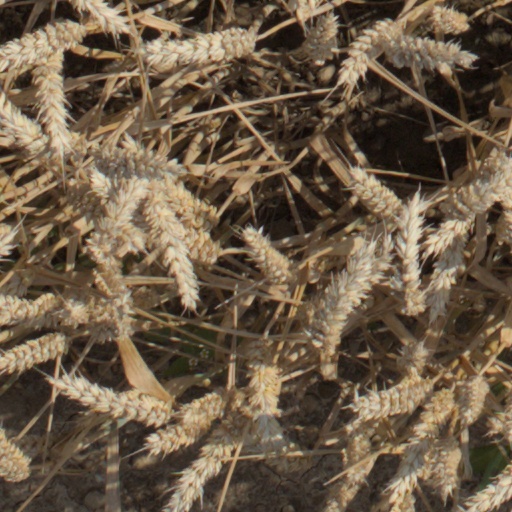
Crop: wheat